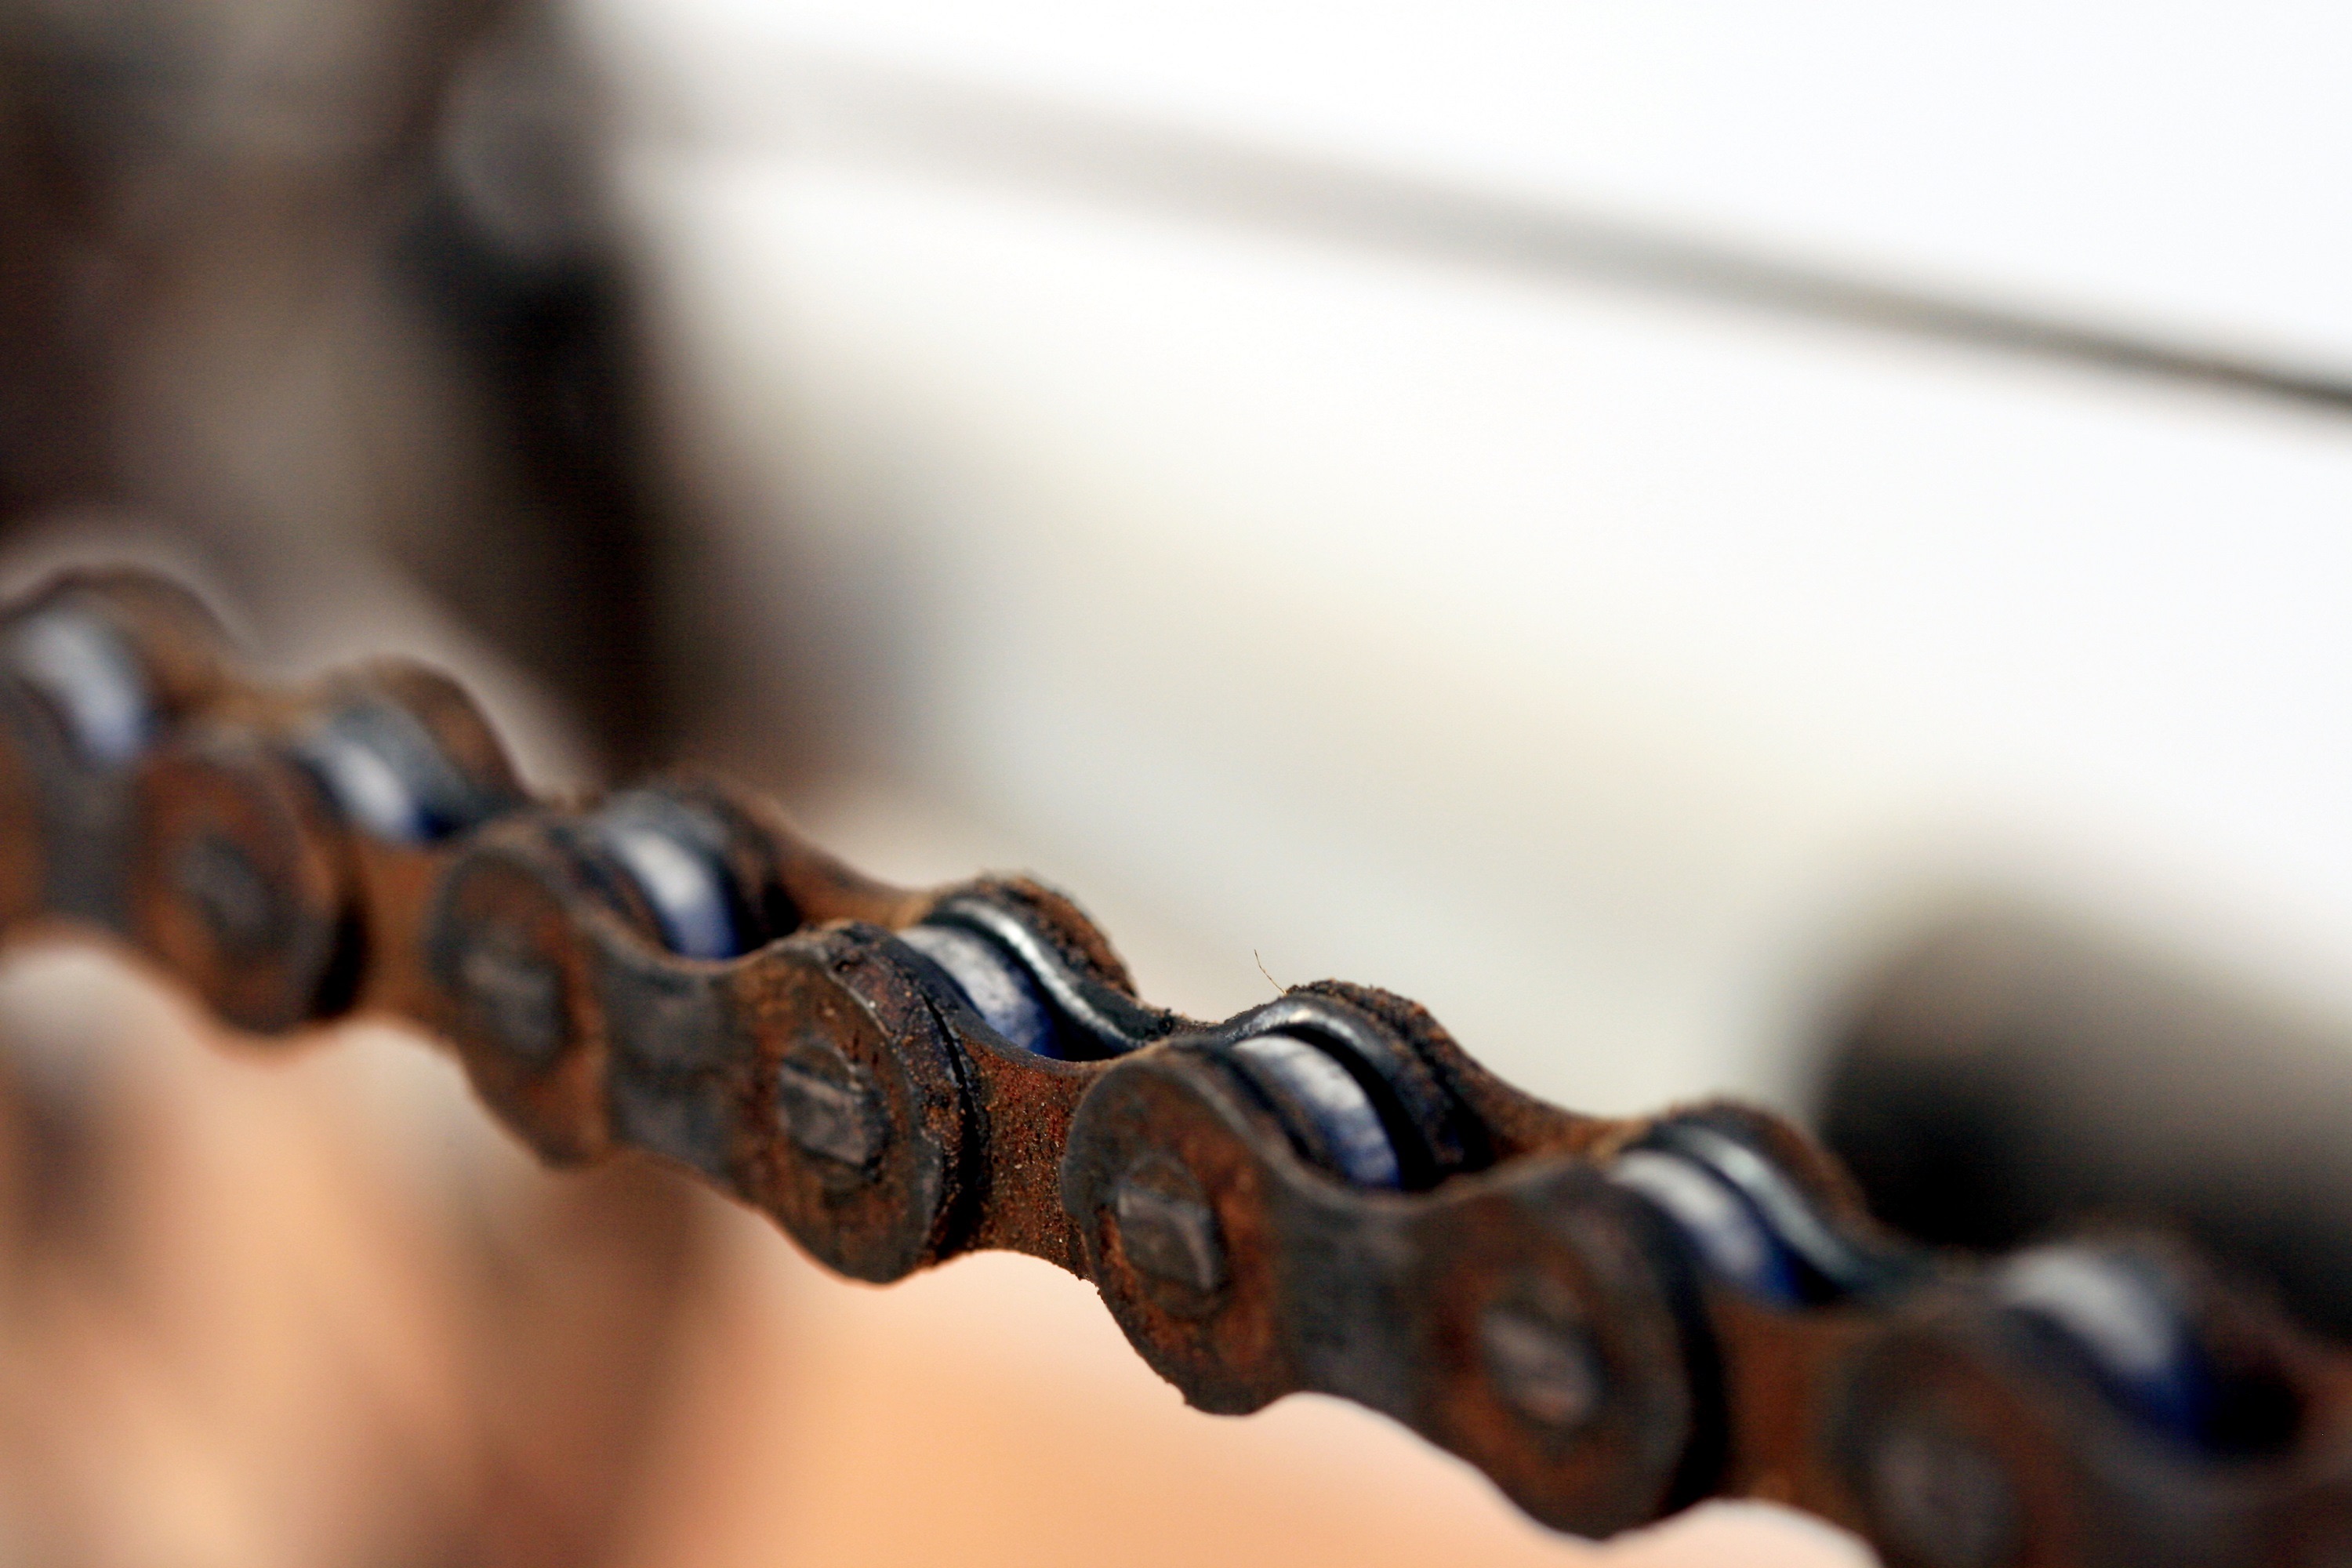
hand, chain, close up, macro photography